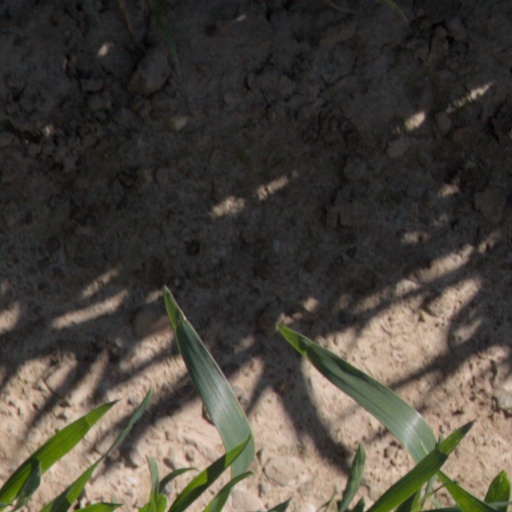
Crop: wheat